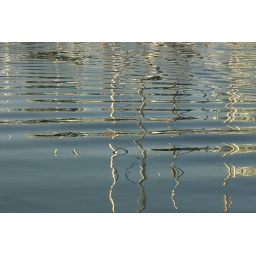
Sometimes the wake of a boat leaves neat shapes in water